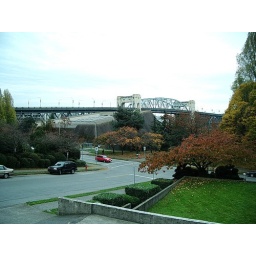
Burrard street bridge - Aquatic Centre in the foreground.